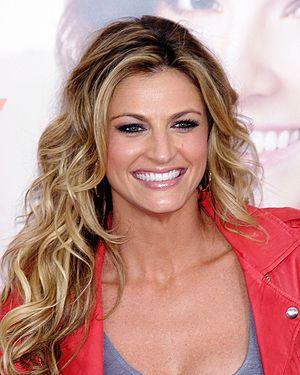
Erin Andrews est une journaliste et commentatrice sportive américaine pour Fox Sports. Elle a auparavant travaillé pour la chaîne sportive ESPN.